Vette!

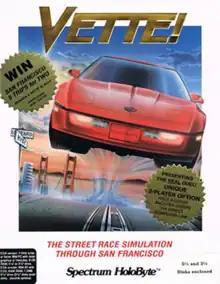

Vette! is a racing video game published by Spectrum Holobyte for MS-DOS compatible operating systems in 1989, followed by Macintosh and NEC PC-9801 ports. The objective is to race a Chevrolet C4 Corvette through the streets of San Francisco. The game uses a 3D, flat-shaded polygon rendering of the city, including landmarks such as the Golden Gate Bridge, the San Francisco Bay Bridge, and Lombard Street. It was released on three floppy disks in both a black and white and color version.